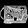
Label: Bag